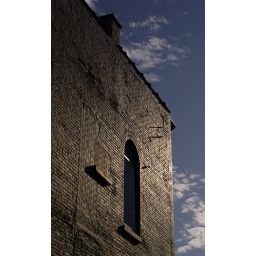
The Sun's orange reflection on a white wall in downtown Iowa City